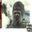
Label: raccoon